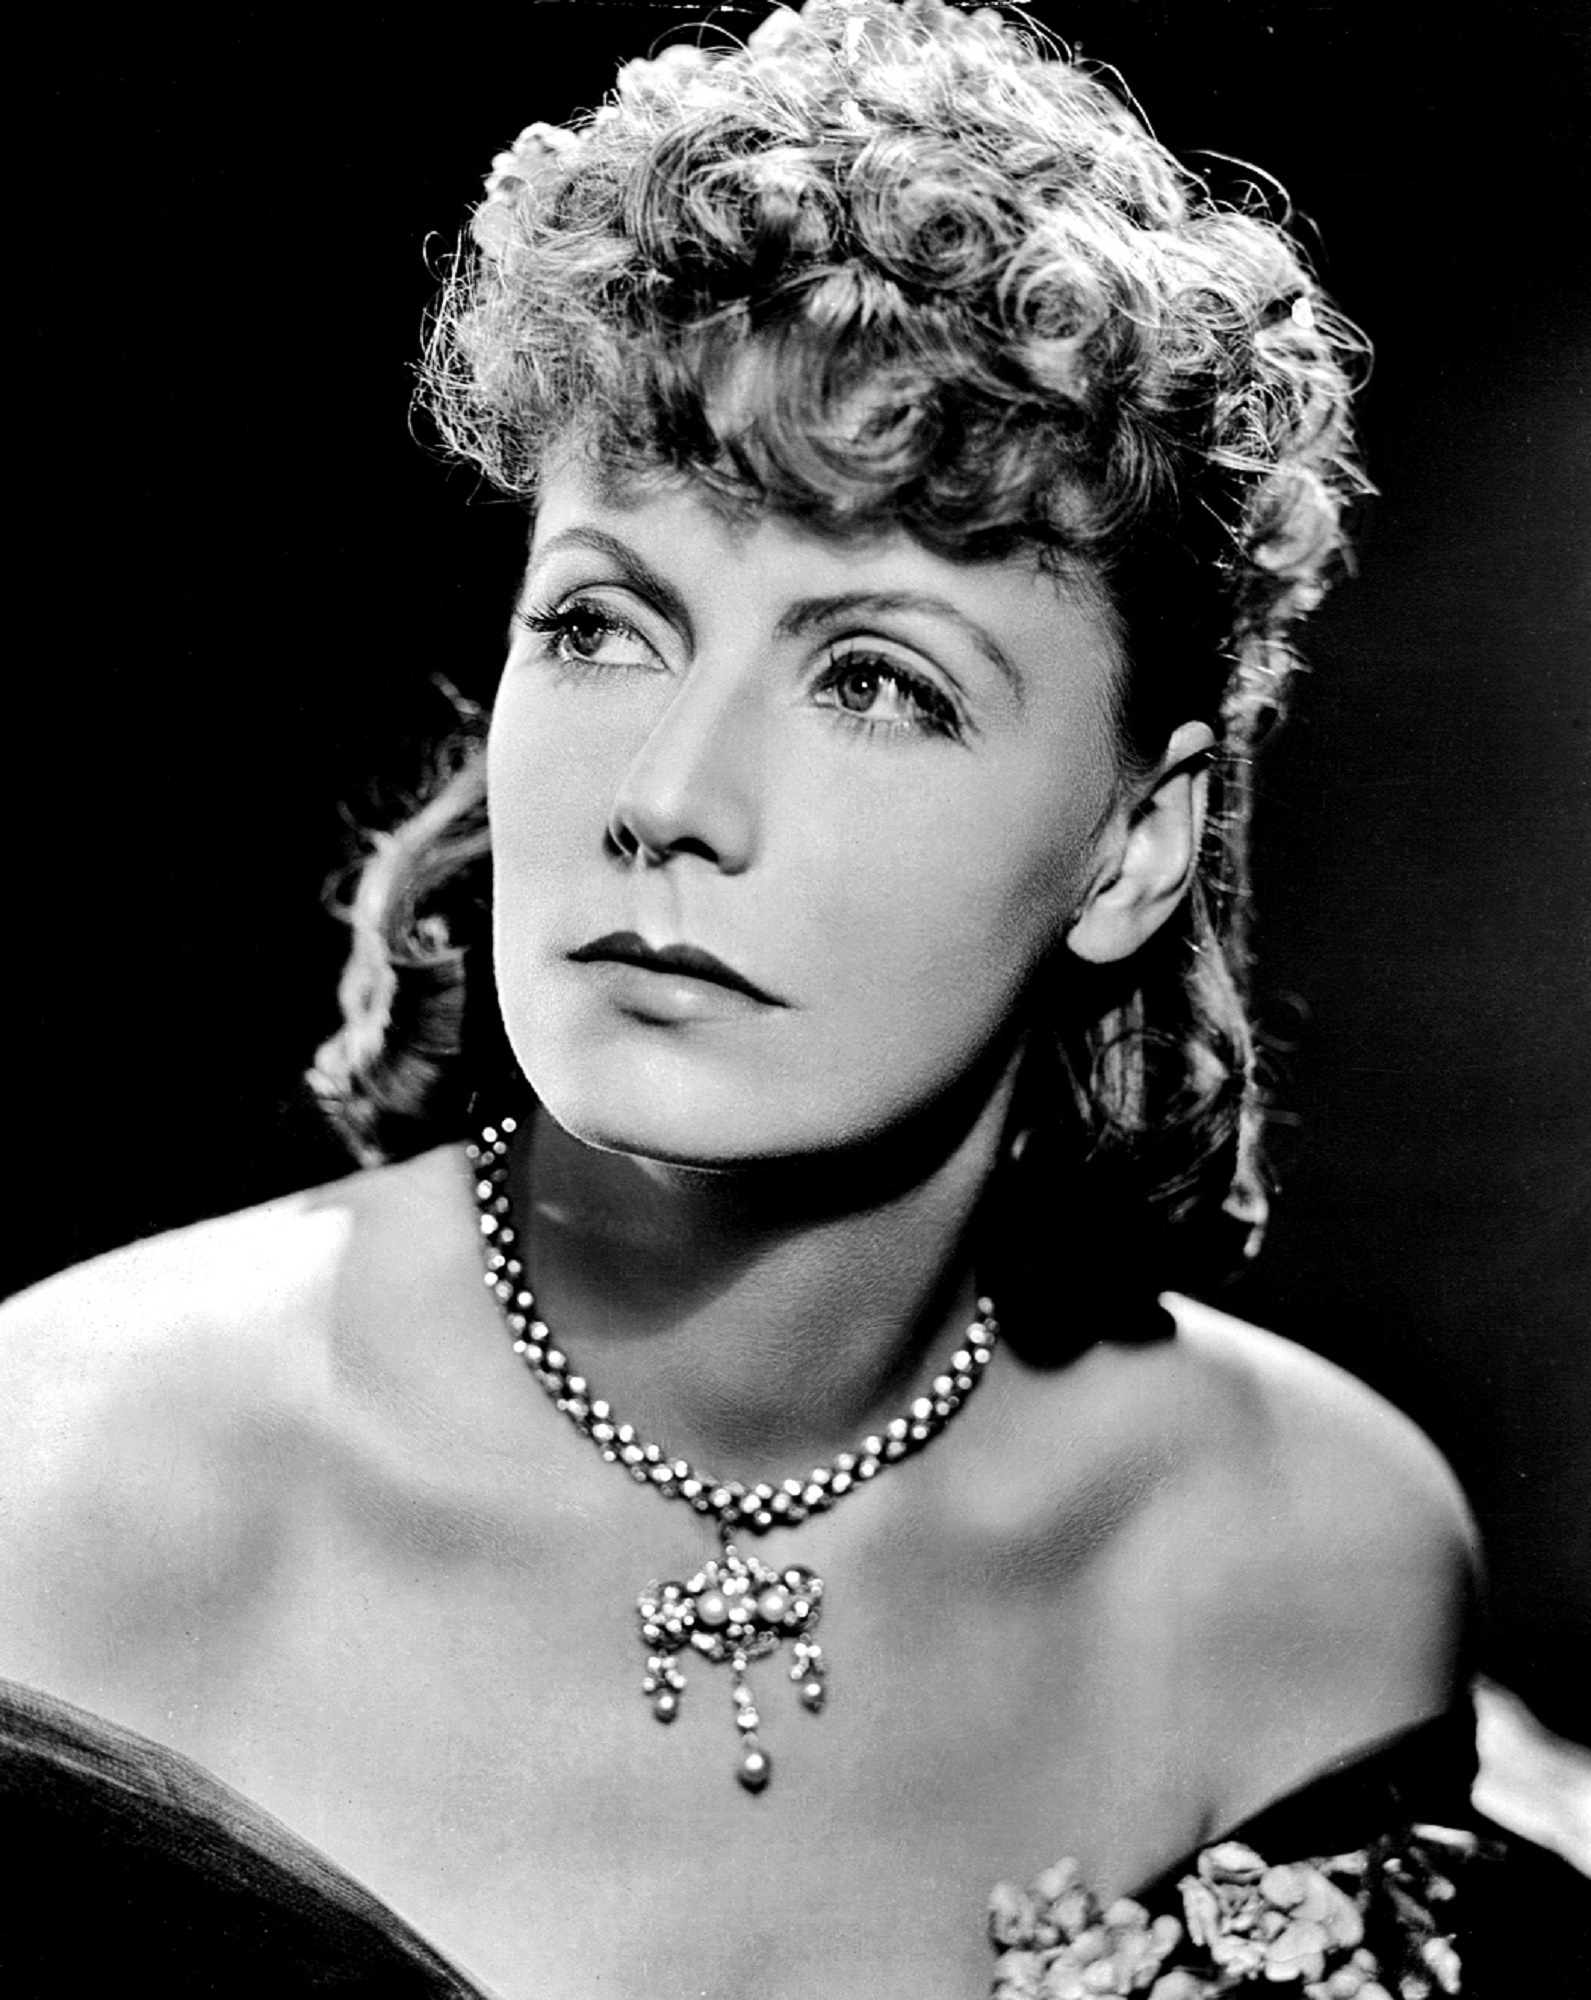
black and white, hair, photography, vintage, hollywood, portrait, model, monochrome, hairstyle, pictures, face, beauty, cinema, movies, actress, photo shoot, monochrome photography, portrait photography, motion pictures, greta garbo